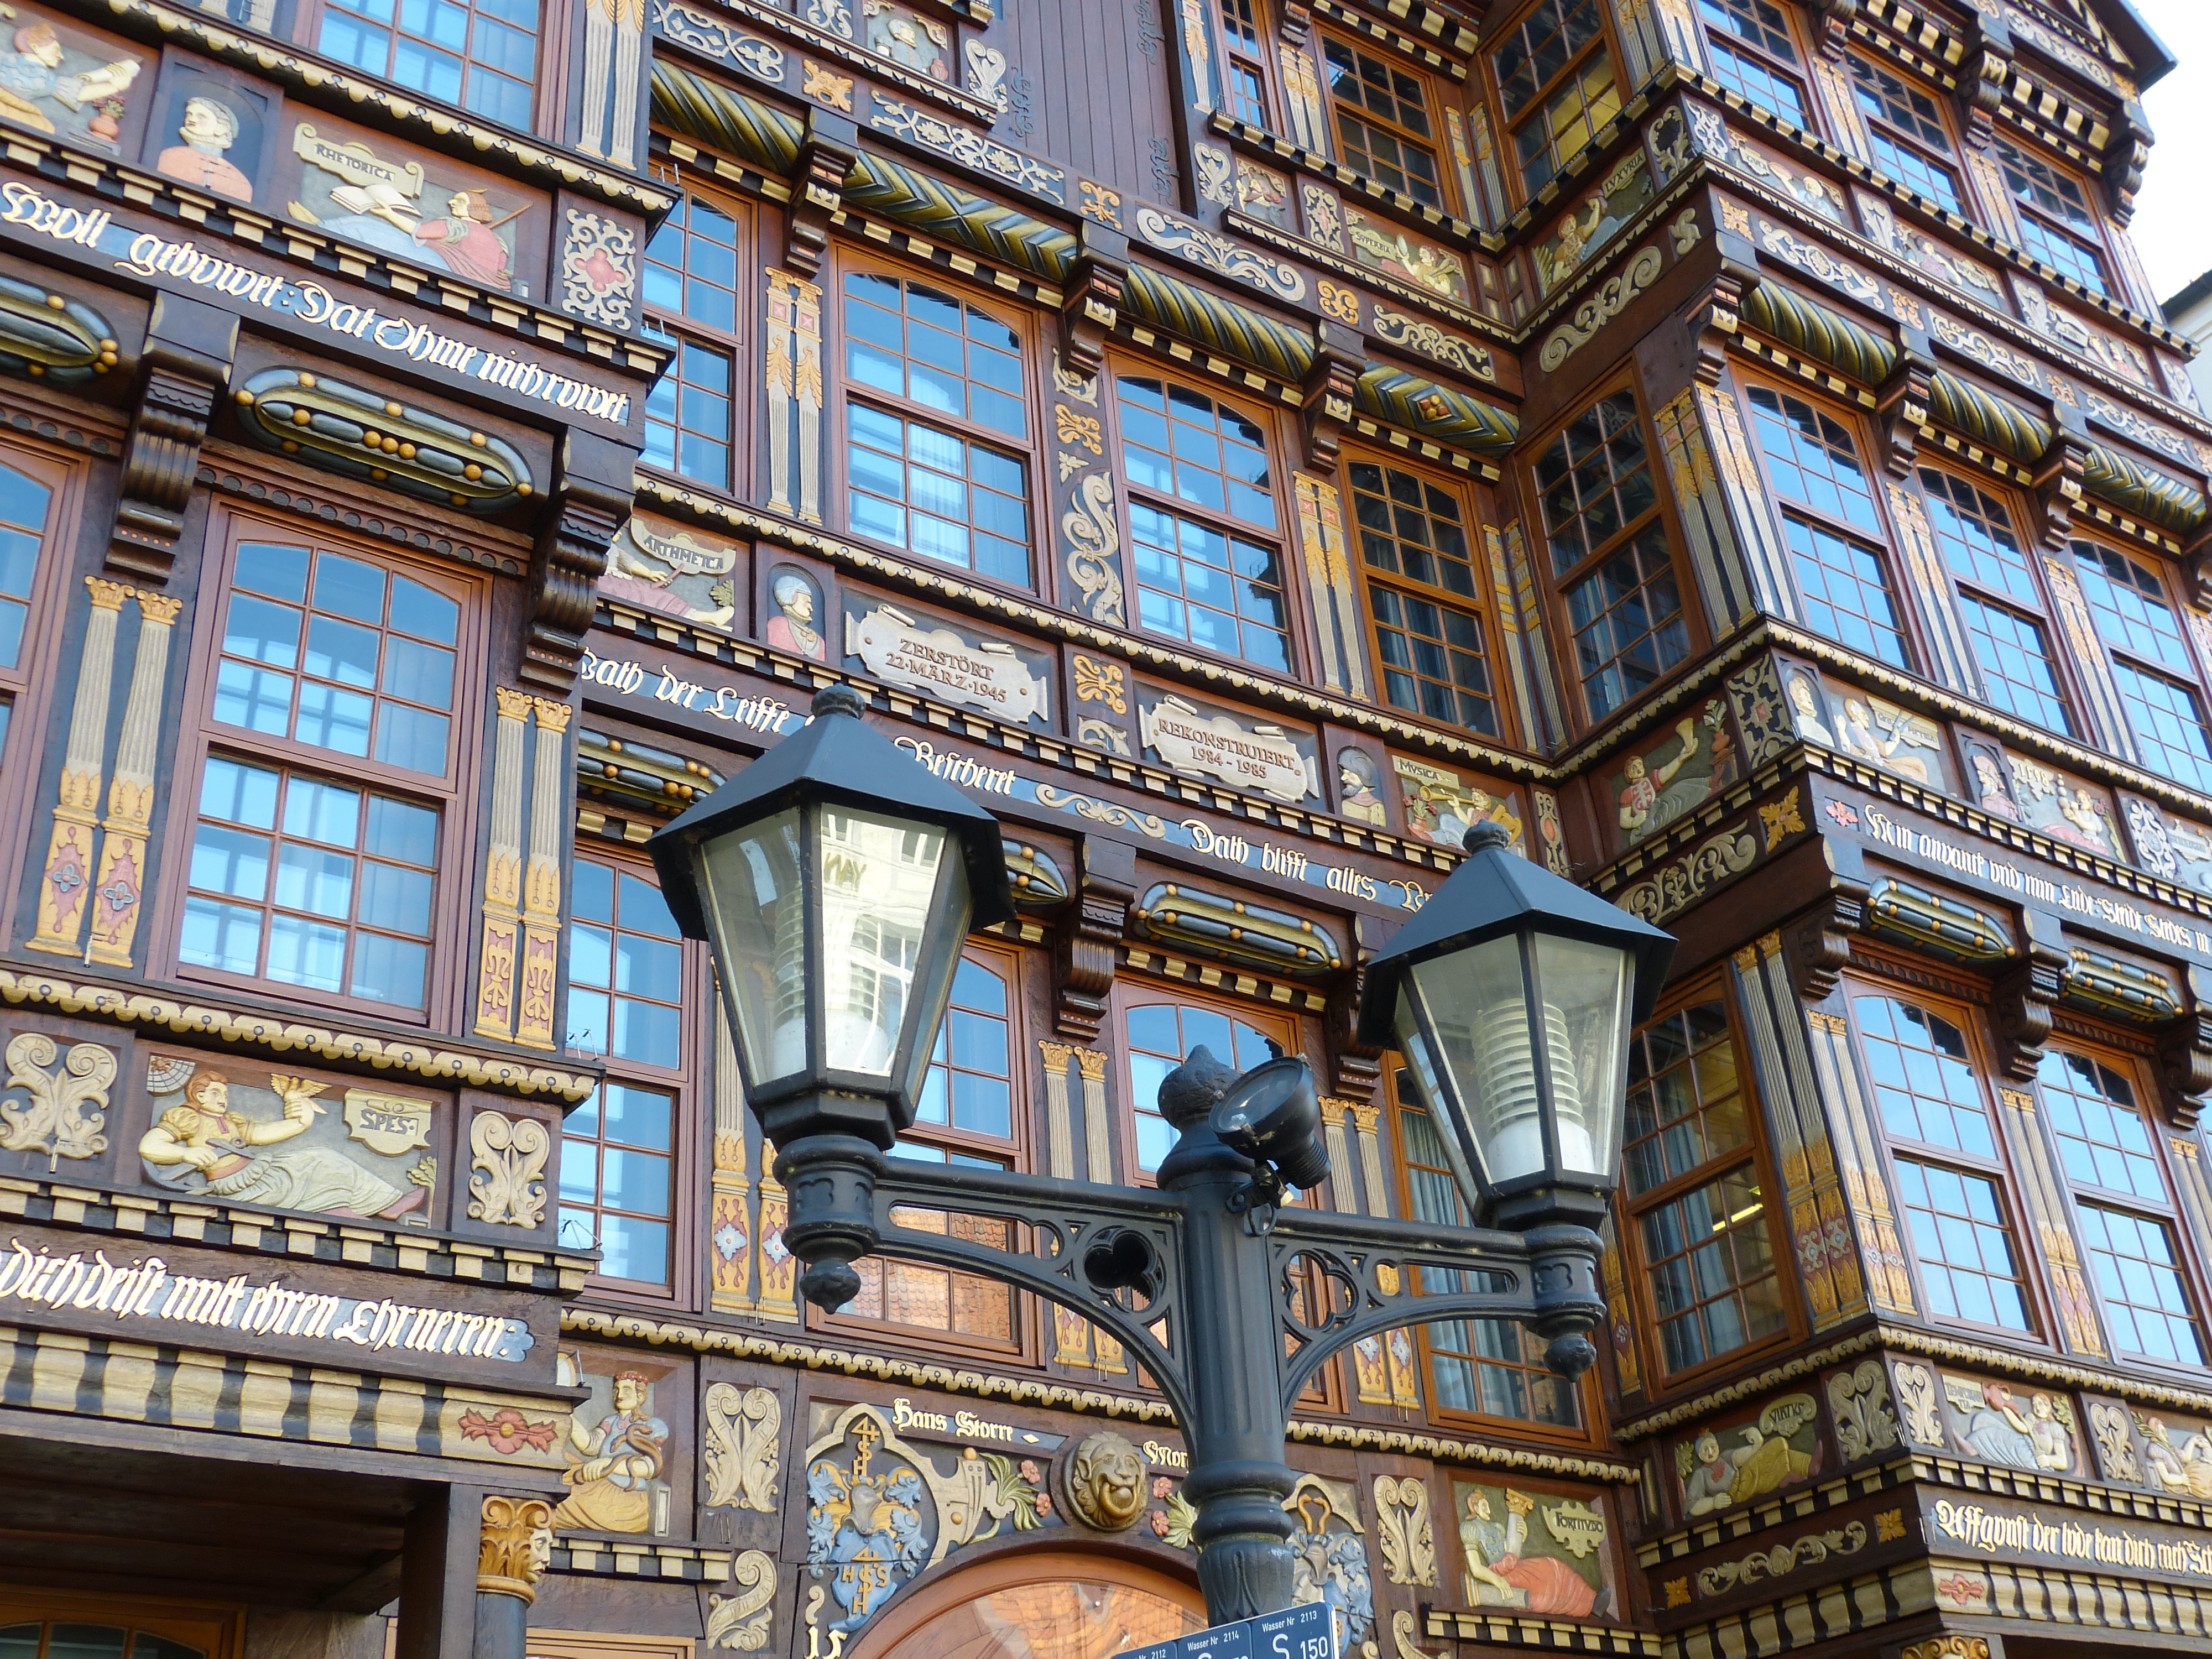
architecture, window, town, building, palace, city, cityscape, downtown, lantern, plaza, landmark, facade, lamp, old town, image, relief, historically, metropolis, neighbourhood, lower saxony, fachwerkhaus, truss, hildesheim germany